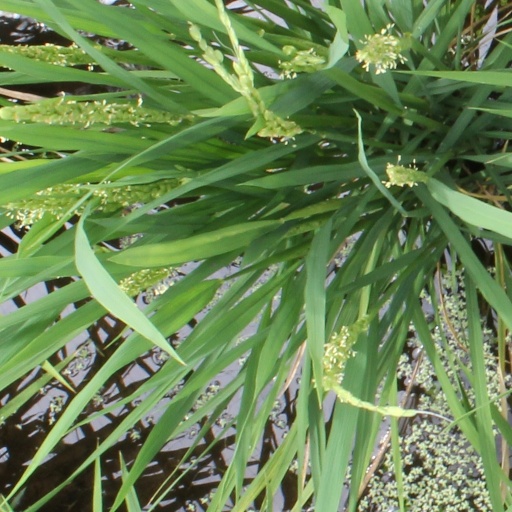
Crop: rice